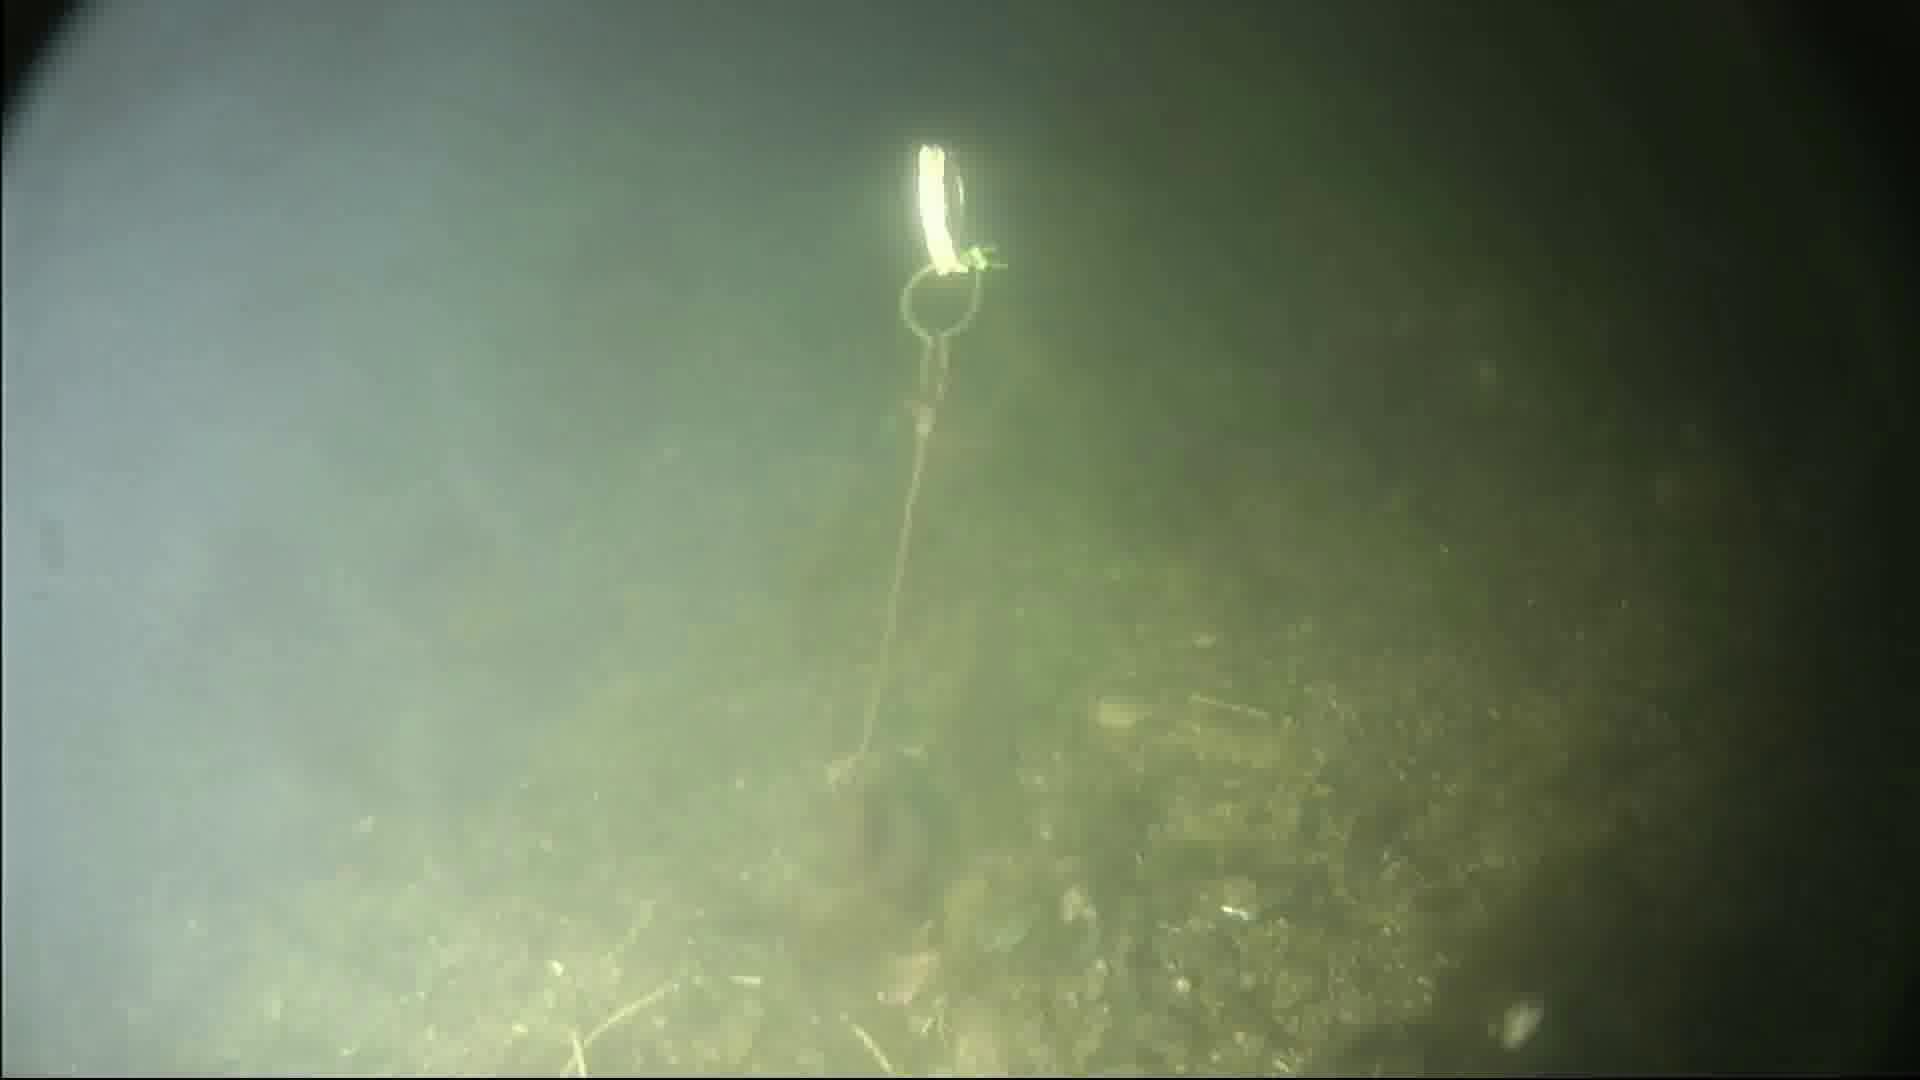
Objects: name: starfish
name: crab
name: small_fish